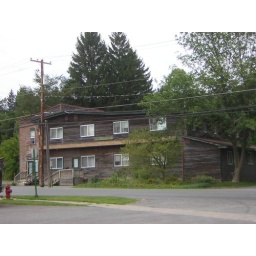
interesting building near the train depot